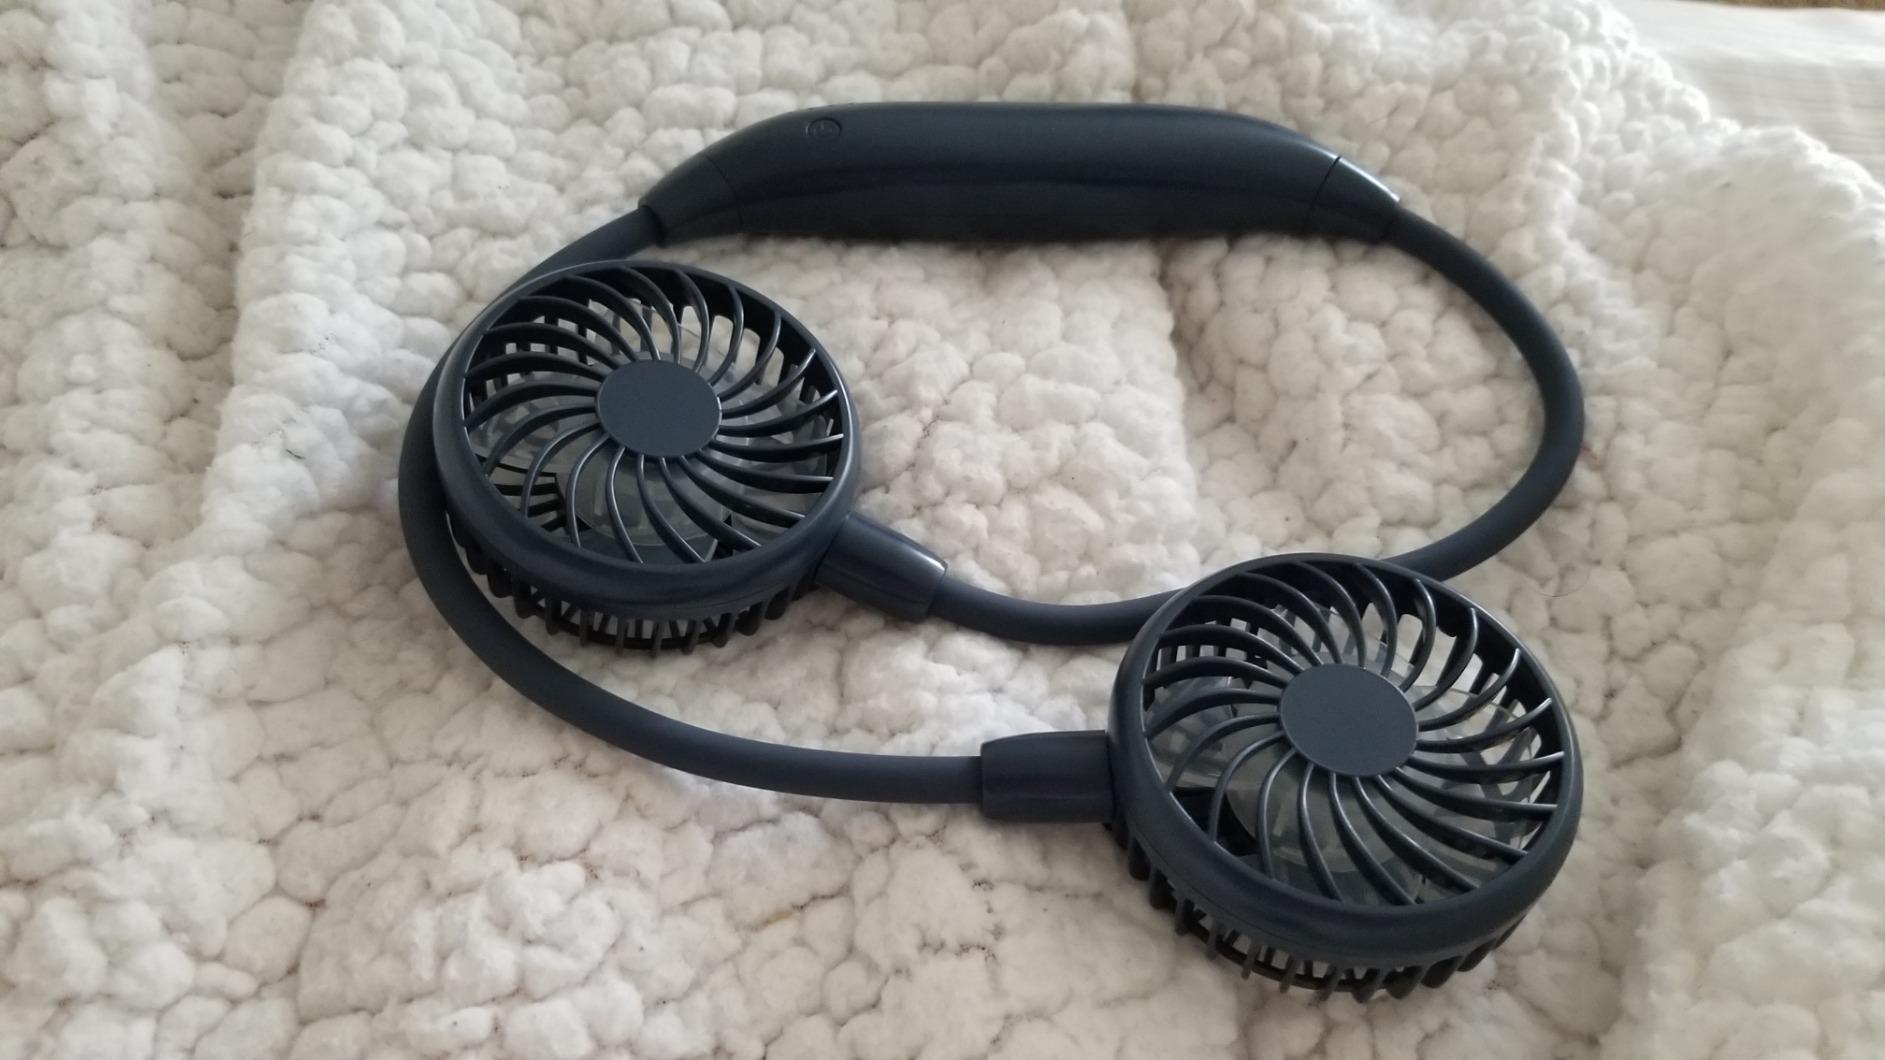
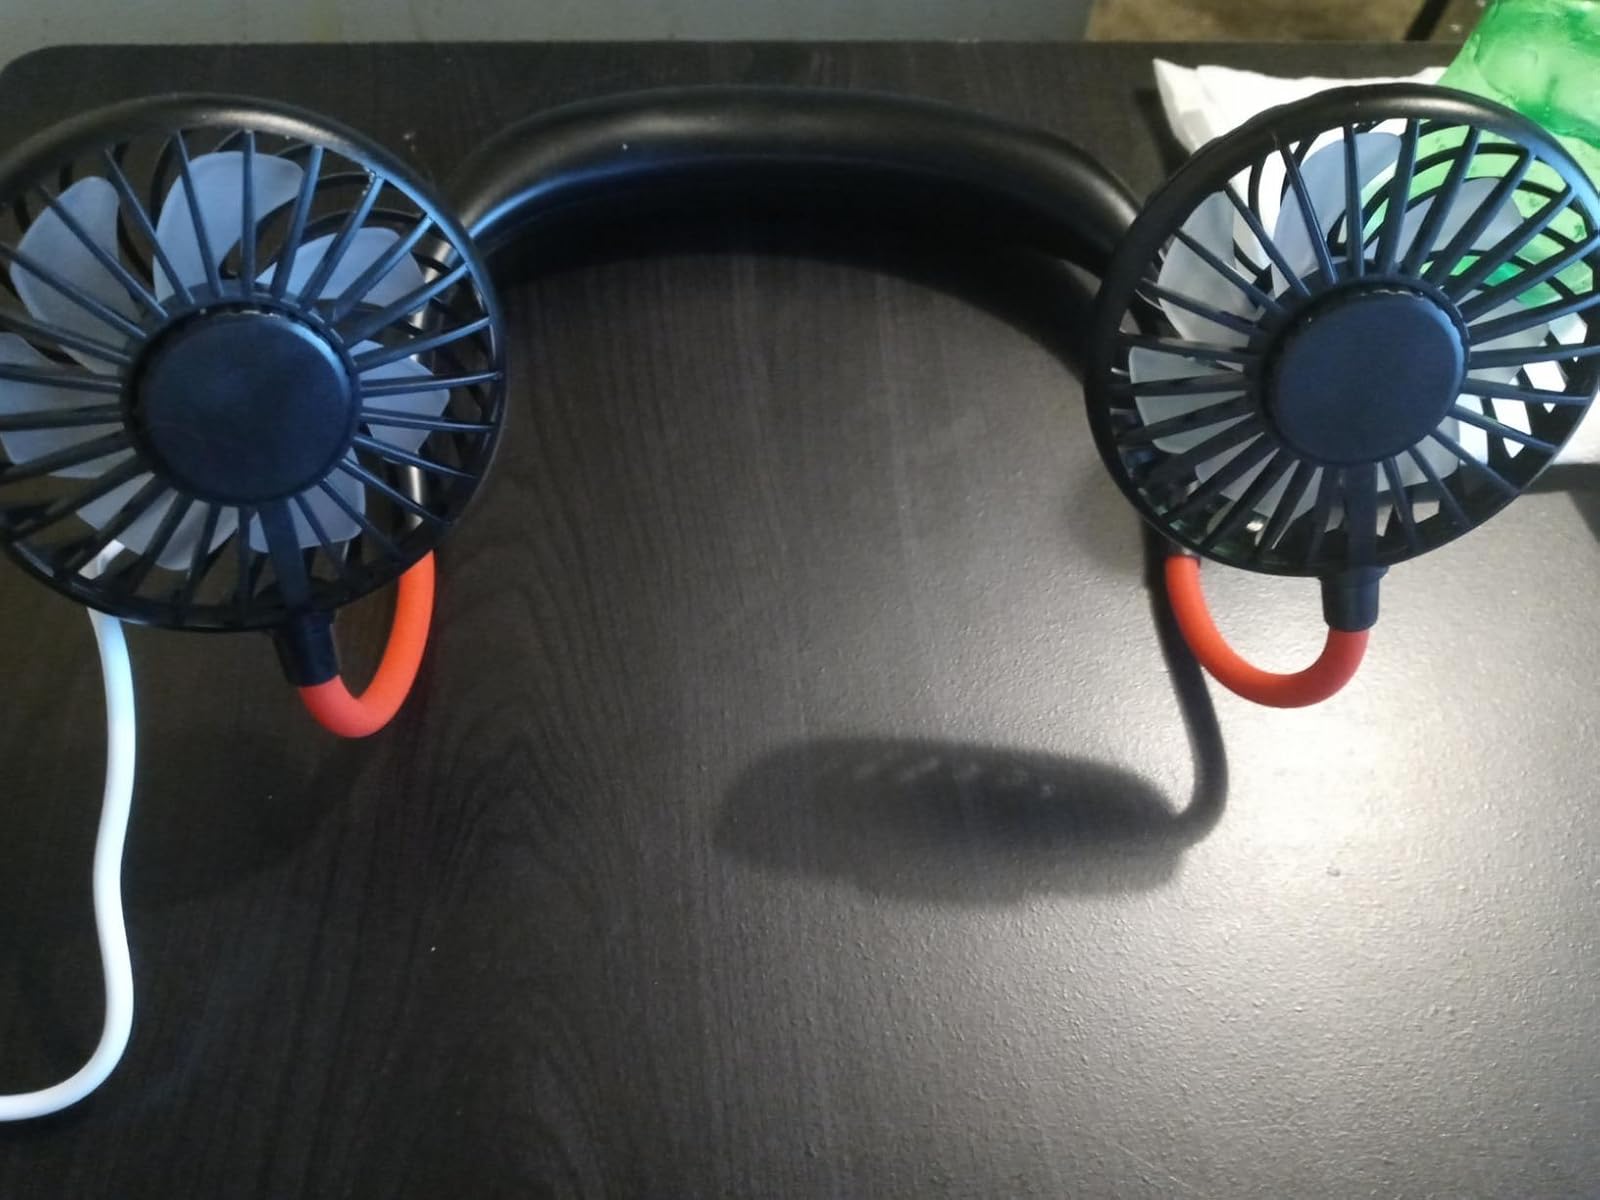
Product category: fan
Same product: no